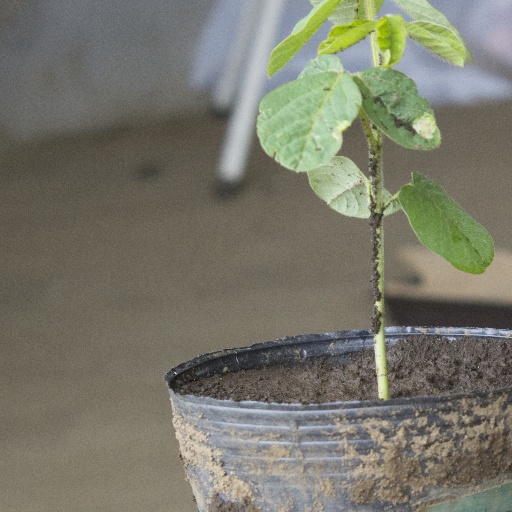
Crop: soybean